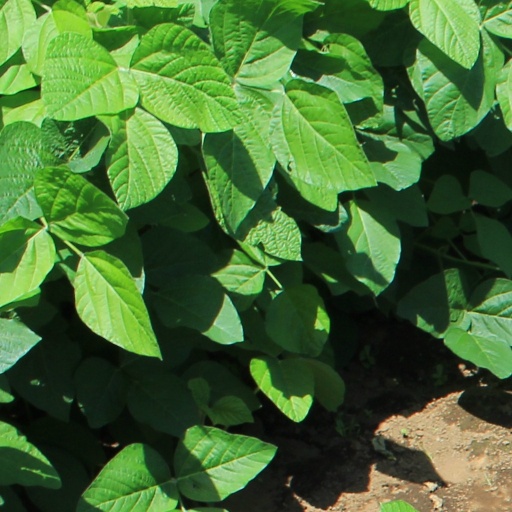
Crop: soybean